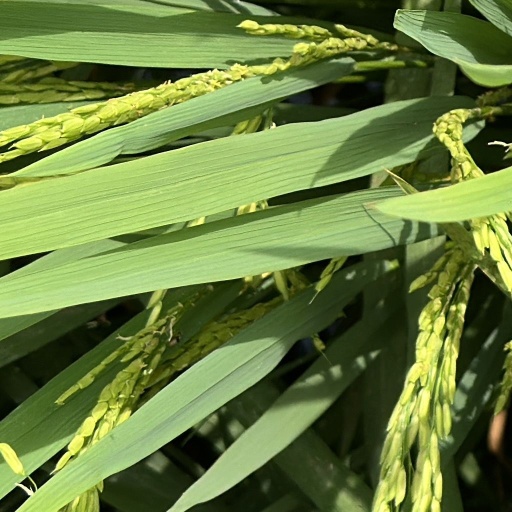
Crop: rice